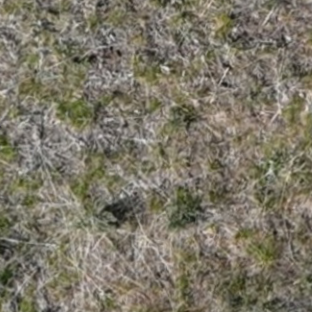
Month: may